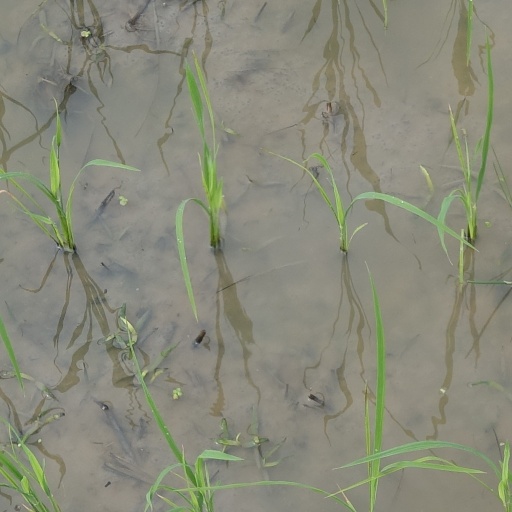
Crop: rice